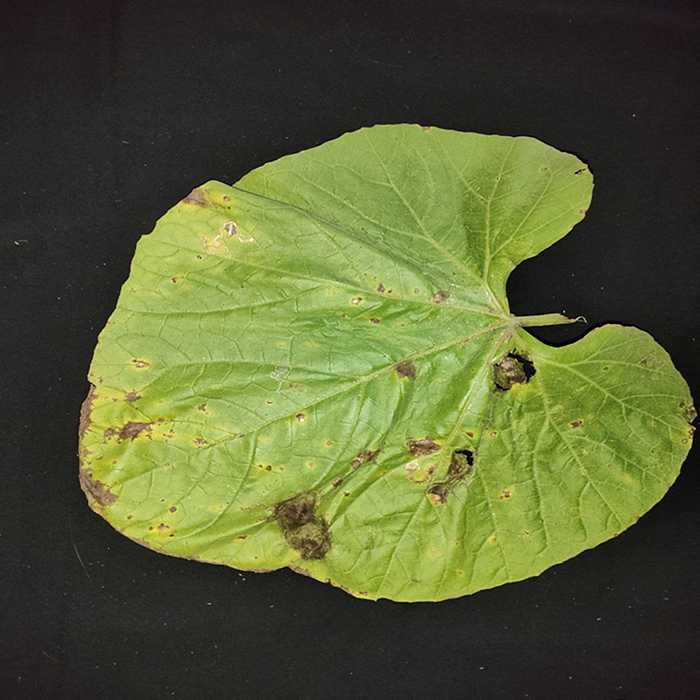
Plant: Bottle gourd
Label: Downey mildew